Tropical cyclone effects by region

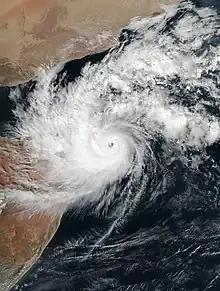
Cyclone Gati shortly after peak intensity before making landfall on Somalia

The Horn of Africa is a peninsula in eastern Africa that is bordered by the Indian Ocean to the south and east, as well as the Gulf of Aden and Red Sea to its northeast. The region includes Djibouti, Eritrea, Ethiopia, and Somalia.